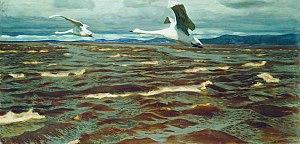
« Dans l'azur bleu» est un tableau du peintre russe Arkadi Rylov, réalisé en 1918. Il est exposé à Moscou à la Galerie Tretiakov. Ses dimensions sont de 109 sur 152 cm.